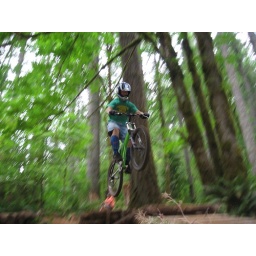
Kyle jumping over a table